California Suite (film)

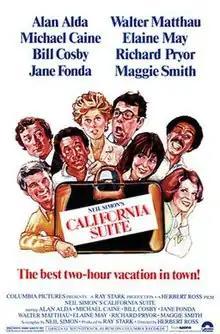
Theatrical release poster by Drew Struzan

California Suite is a 1978 American anthology comedy film directed by Herbert Ross and written by Neil Simon, based on his 1976 stage play of the same name. Similar in format to Simon's earlier work "Plaza Suite", the film follows four separate stories involving guests staying in a luxury hotel suite in Beverly Hills.